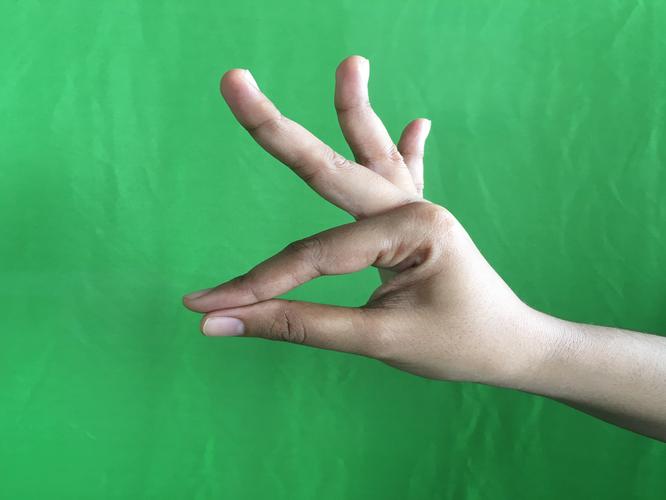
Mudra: Hamsasyam
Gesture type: single_hand